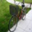
Label: bicycle